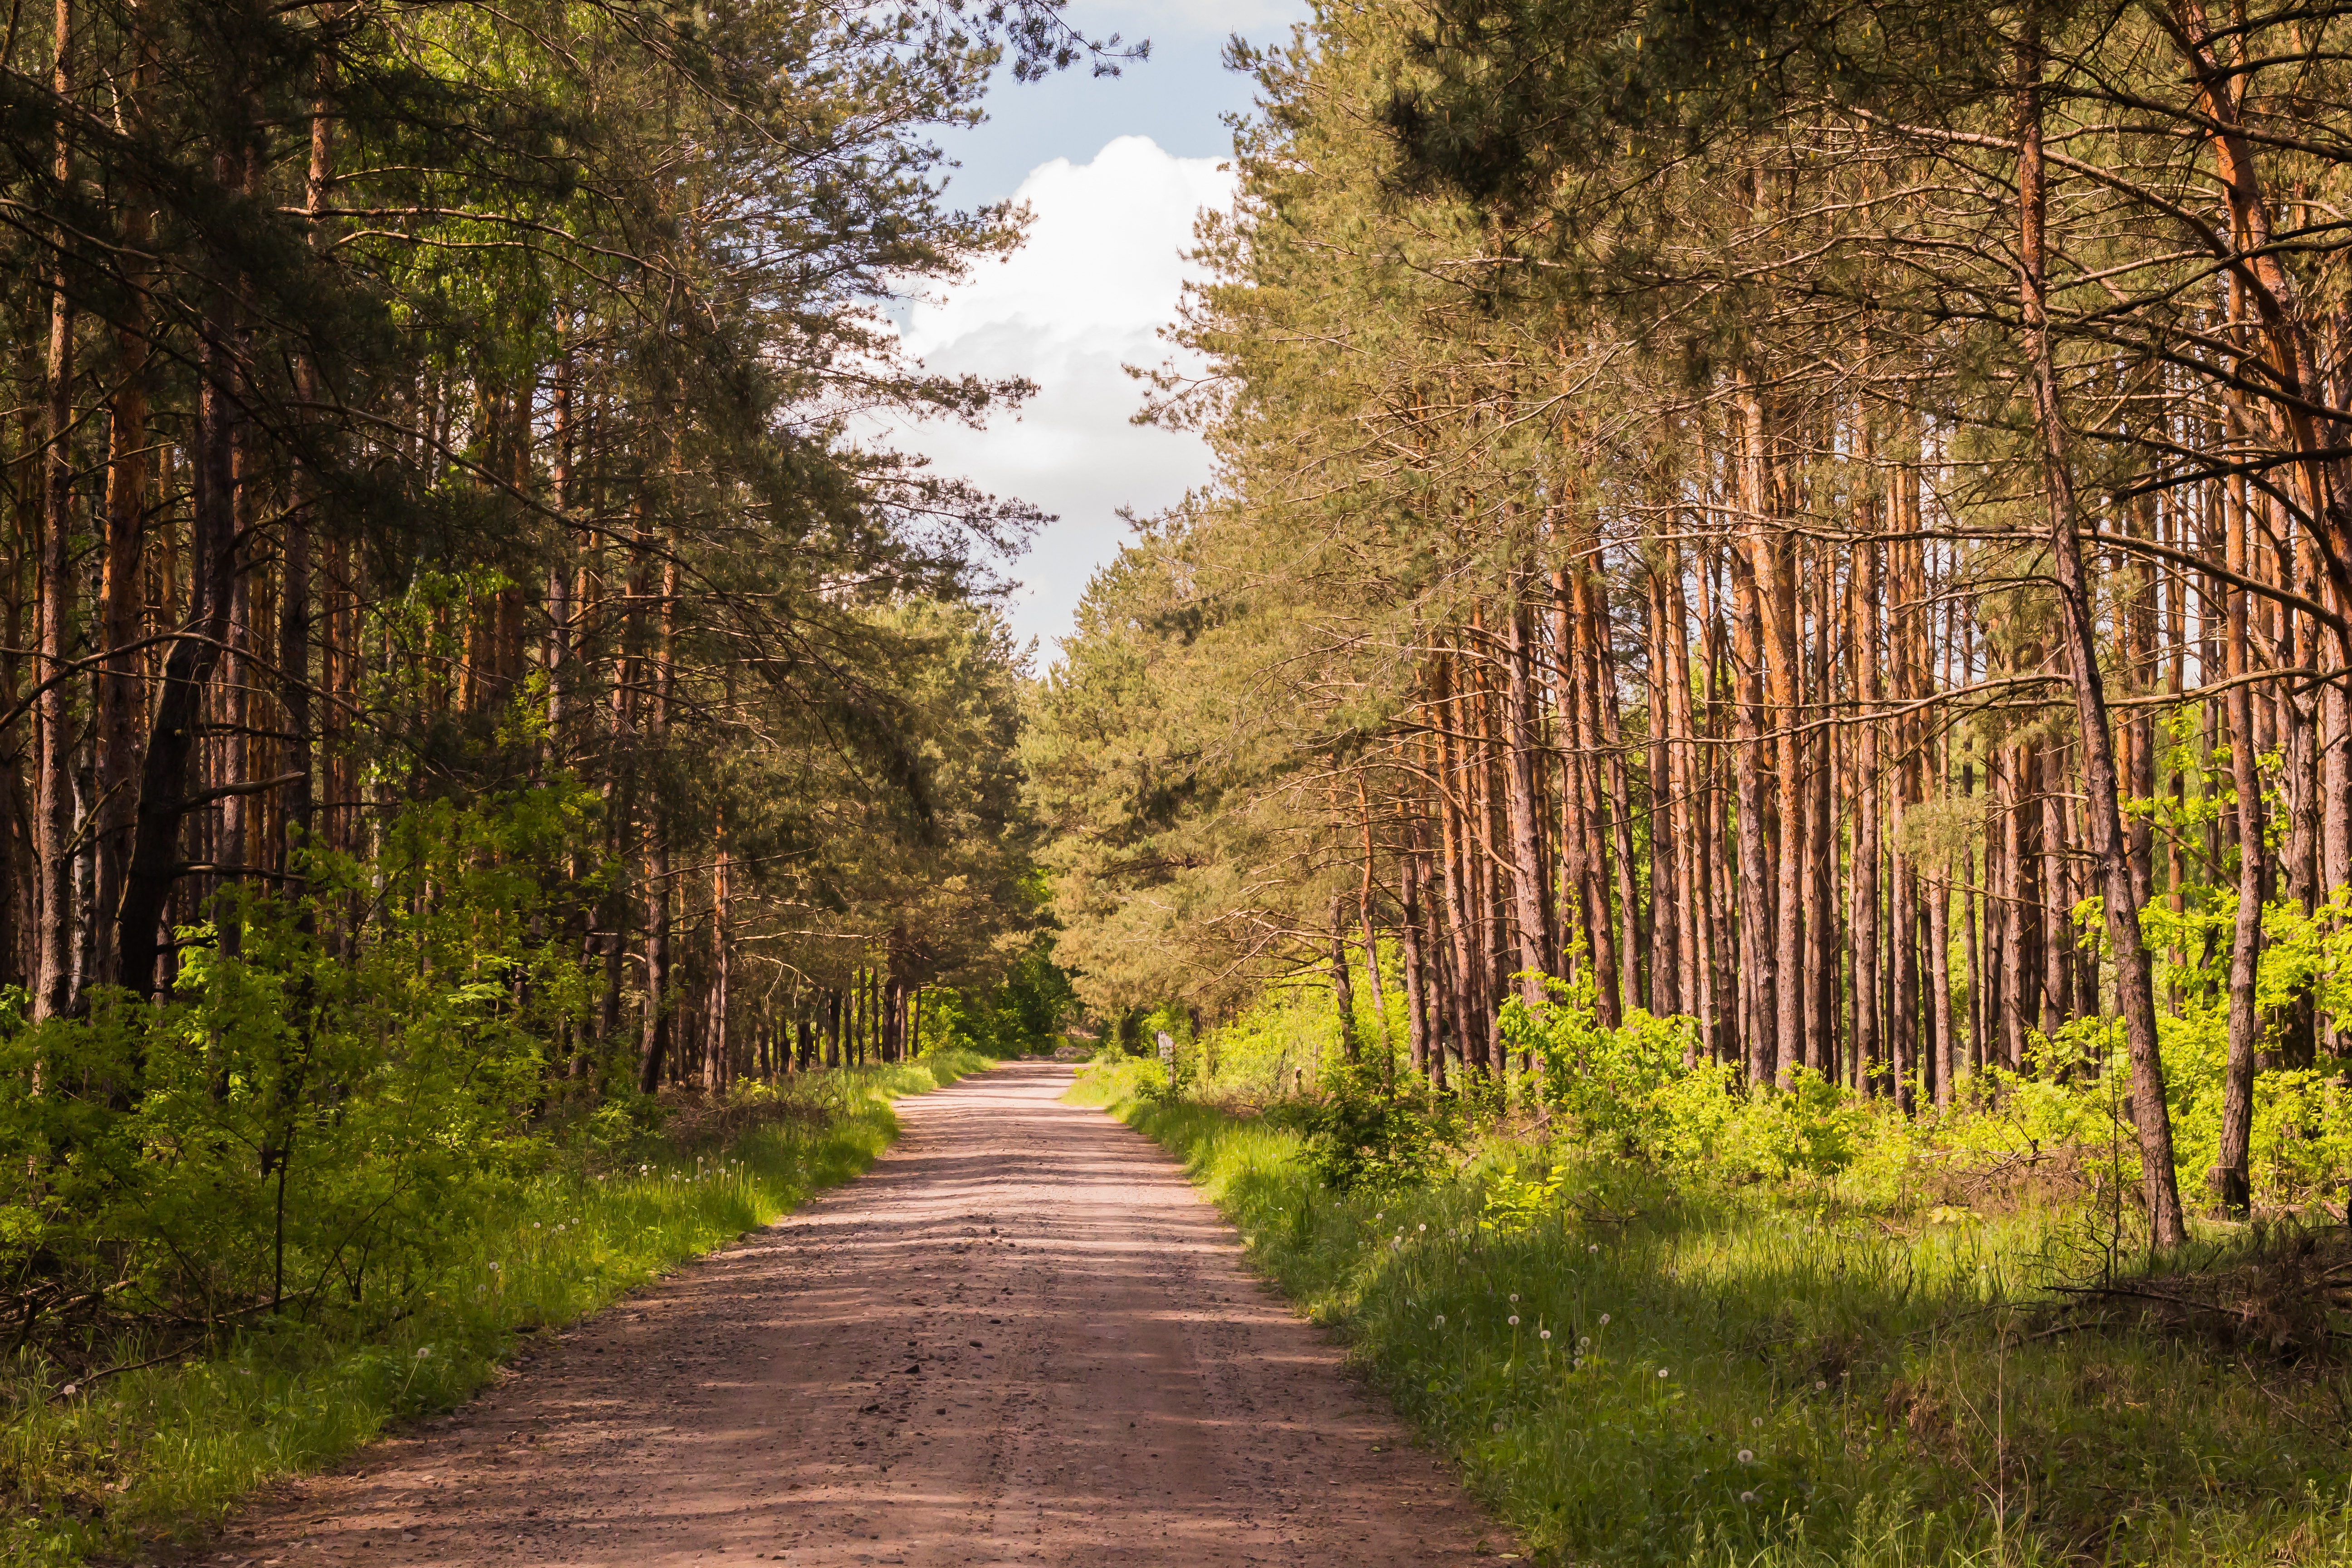
tree, nature, forest, grass, wilderness, plant, trail, leaf, lake, river, summer, stream, autumn, season, trees, wetland, woodland, habitat, ecosystem, sunny day, biome, natural environment, woody plant, temperate coniferous forest